Mehmet Erhan Tanman

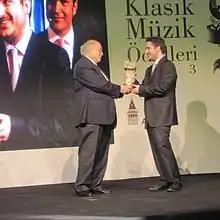
Mehmet Erhan Tanman, receiving "Young Musician of The Year" award from Şefik Kahramankaptan – Donizetti Classical Music Awards(2013)

His works have been honored with awards such as "Donizetti Classical Music Awards "Young Musician of The Year"" (2013), "Deutsche Welle Composition Prize" (2012), and "Mersin International Music Festival Composition Competition – Third prize" (2010). Beside these awards, a CD production of his work for large orchestra, "The Traffic", was released by Deutsche Welle in 2013.